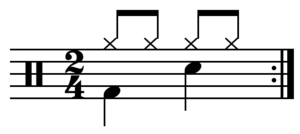
En musique, le temps est l'unité de mesure de la durée musicale. Cependant, il n'existe pas de temps étalon. En effet, la durée réelle des temps peut varier d'une œuvre musicale à l'autre, et c'est le tempo qui va fixer, pour un passage musical donné, la durée exacte des temps.